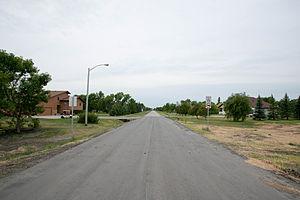
La ville de Frontier est située dans le comté de Cass, dans l’État du Dakota du Nord, aux États-Unis. Elle comptait 214 habitants lors du recensement de 2010.